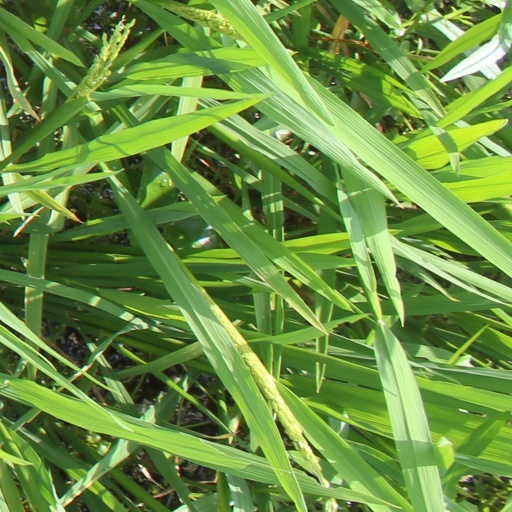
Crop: rice